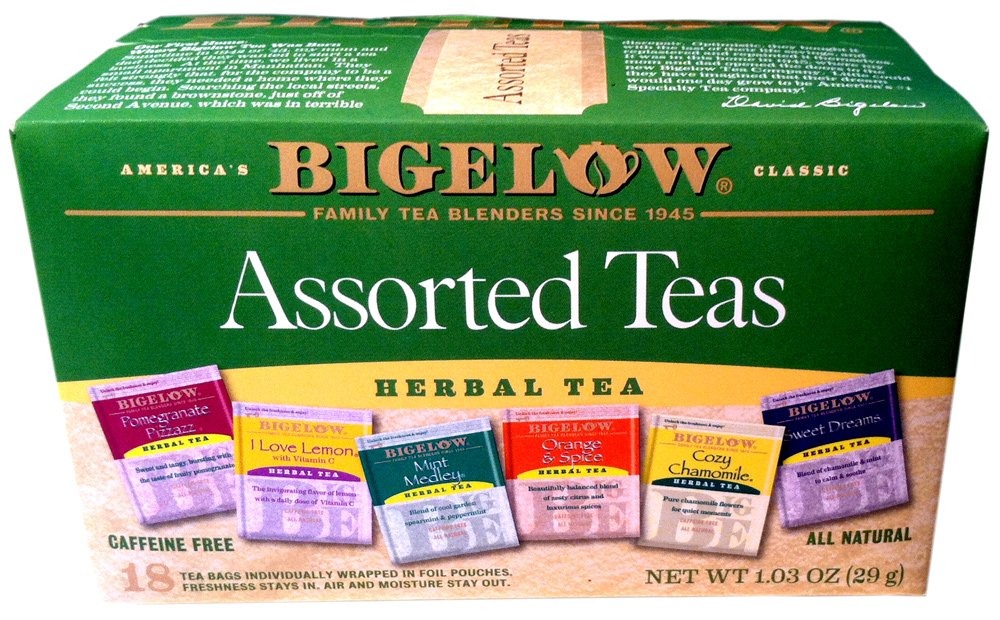
Item Name: Bigelow Assorted Teas Herbal Tea -
Product Description: Grocery
Value: 288.0
Unit: Count

Price: 3.34